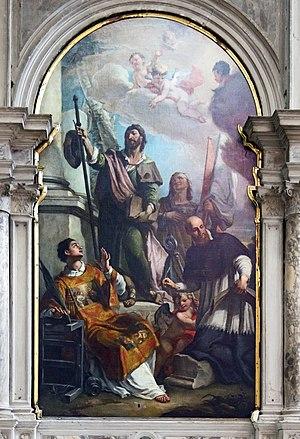
Eglise San Salvador à Venise, ""Jacques de Zébédée entre Saints-Laurent, Marie-Madeleine et François de Sales"" par Girolamo Brusaferro. Italiano: Chiesa di San Salvador Venezia. ""L'apostolo Giacomo tra i santi Lorenzo, Maria Maddalena et Francesco di Sales"" di Girolamo Brusaferro. San Salvador
L'église Saint-Sauveur est une église catholique de Venise, en Italie, située dans le sestiere de San Marco, sur le Campo San Salvador, près du pont du Rialto.